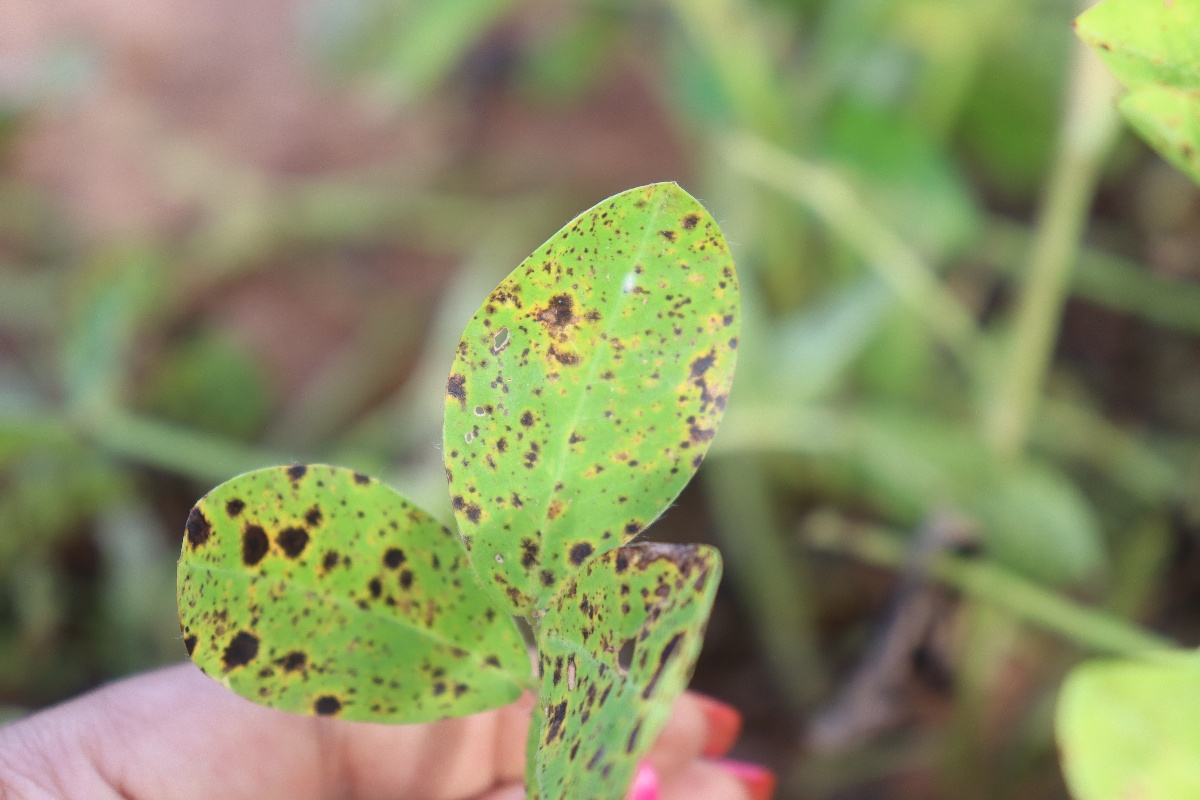
Label: late leaf spot